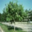
Label: maple_tree